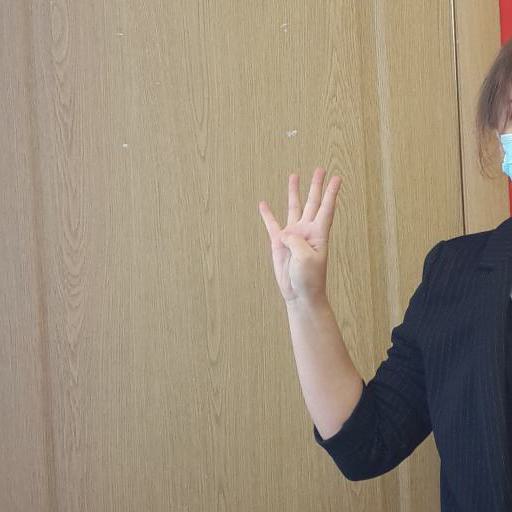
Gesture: four